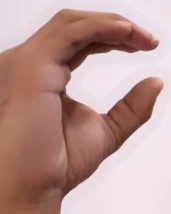
ASL sign: C